Ramón Mercader

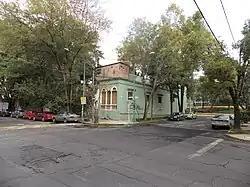
Trotsky's house in Coyoacán, currently the León Trotsky House Museum.

On 20 August 1940, Mercader was alone with Trotsky in his study under the pretext of showing the older man a document. Mercader struck Trotsky from behind and mortally wounded him on the head with an ice axe while he was looking at the document.